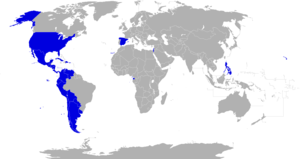
L'Association des académies de la langue espagnole a été créée à Mexico en 1951 et comprend les 23 académies de la langue espagnole existant dans le monde.